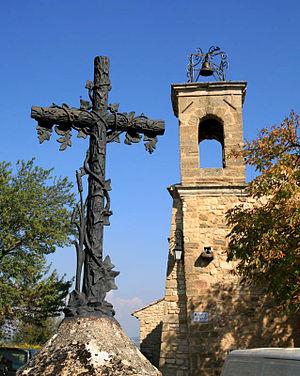
Lagarde-Paréol est une commune française située dans le département de Vaucluse, en région Provence-Alpes-Côte d'Azur.